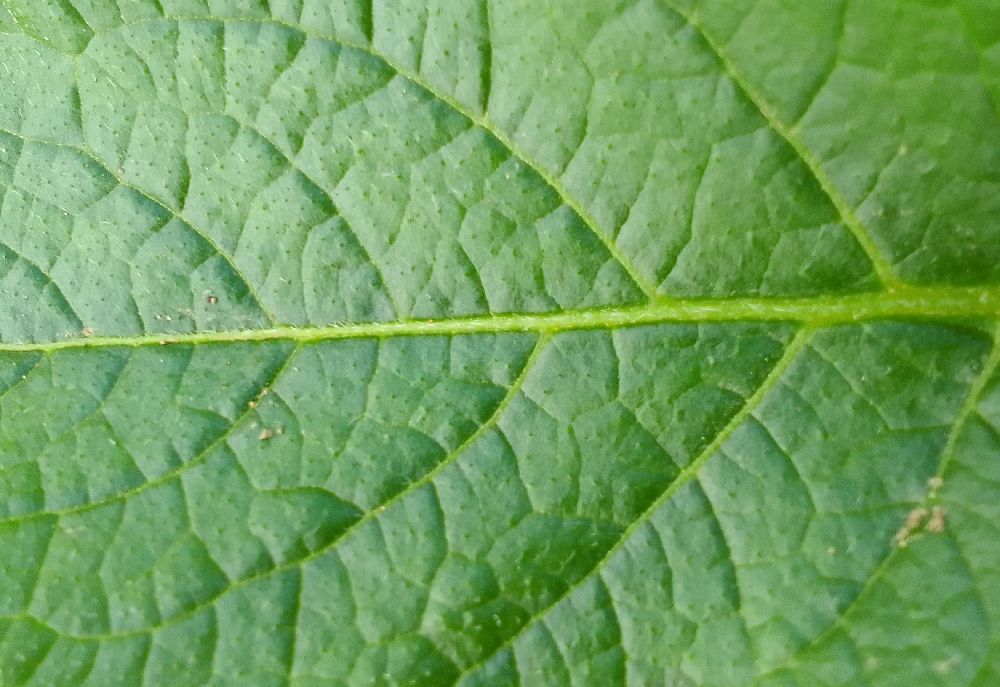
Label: Healthy